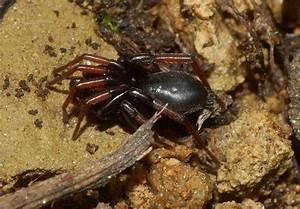
spider